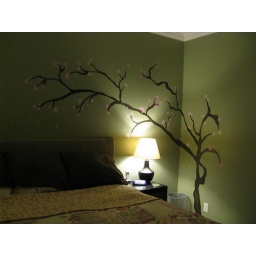
finished cherry blossom tree in bedroom